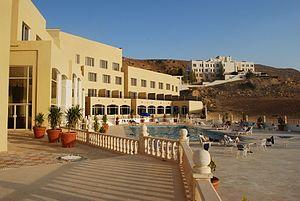
La piscine de l'hôtel Grand View à Wadi Musa.